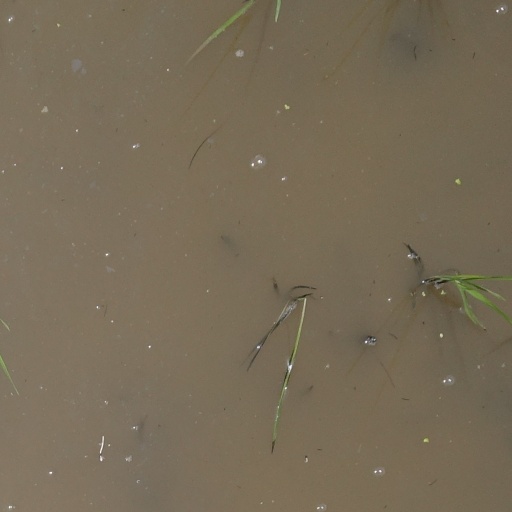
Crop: rice